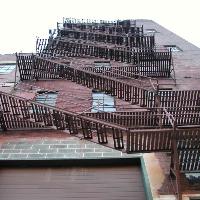
Weather: cloudy or overcast